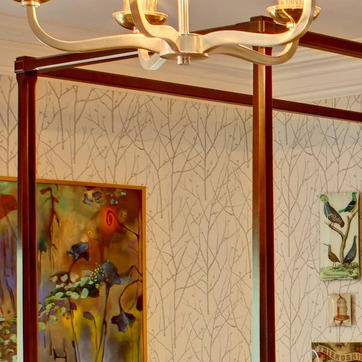
Material: wallpaper